Train reporting number

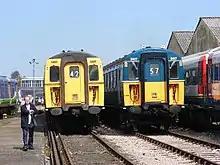
Southern Region electric multiple units showed two-character headcodes, where the code denoted the route of the train

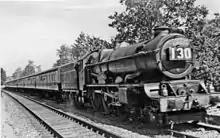
Great Western Railway "Cornish Riviera Express" with three digit number on the locomotive smokebox

Historically train reporting numbers were used to denote trains in the internal working timetable. These contained one or more letters or numbers to either uniquely identify a particular train, or denote its route (particularly on busier lines). Not all lines used these and the details and extent of the practice varied widely between companies. Although these numbers were in many places confined to timetables and other documentation, in some busier areas they were actually shown at the head of the train.